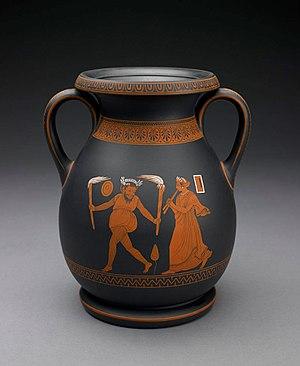
Le néo-classicisme est à la fois un mouvement artistique, et une période stylistique qui émerge vers 1750 dans l'Europe des Lumières, contemporain et consécutif de la vogue du Grand Tour. Son apogée se situe vers 1780 jusqu'à 1800 et le déclin de son influence s'amorce vers 1810 avec la concurrence du romantisme. Le mouvement, né à Rome au moment où l'on redécouvre Pompéi et Herculanum, se diffuse en Europe et aux États-Unis par l'intermédiaire des écrits de théoriciens dont le principal représentant est l'archéologue et historien d'art Johann Joachim Winckelmann. Celui-ci préconise un retour à la « vertu », à la simplicité et au goût de l'épure de l'antique après le baroque et surtout ce que les promoteurs du retour à l'antique considèrent comme les excès foisonnants et frivoles du rococo de la période précédente. Cette expression nouvelle d'un style ancien souhaite rallier tous les arts à ce qu'on appela alors « le vrai style ».